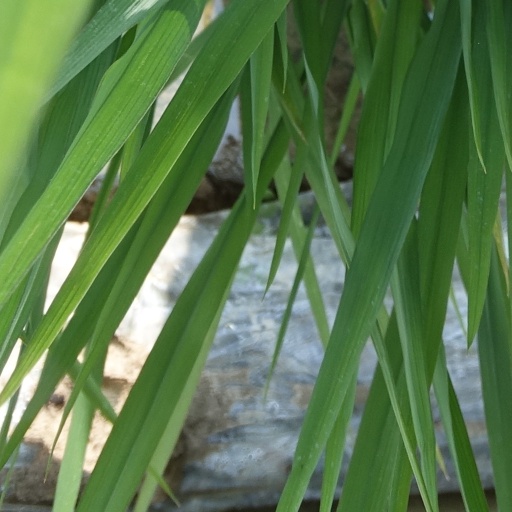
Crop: rice